Espíritu Chijulla

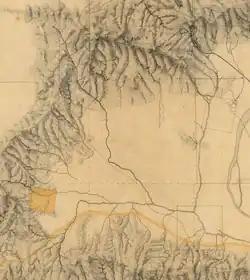
Portion of an 1880 map depicting the western San Fernando Valley, with Rancho El Escorpión highlighted.

María del Espíritu Santo Chijulla, born in 1836, was baptized in the San Fernando Mission. Her father Odón was, most likely, one of the forty petitioners who received a grant from governor Micheltorena on May 3, 1843. This grant was not preserved by governor Pico; however, in July 1845, Odón, his son-in-law Urbano Chari, and Urbano's son Manuel, negotiated joint ownership of a square league of land which became Rancho El Escorpión. Urbano and Manuel died in about 1860, and the El Escorpión land was either sold or lost by the end of the 1860s.